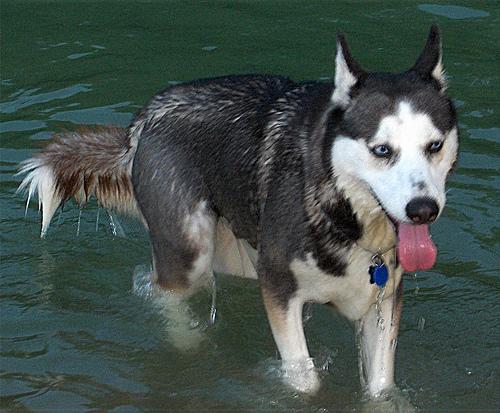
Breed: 1160-n000003-Siberian_husky